Jakob Frey

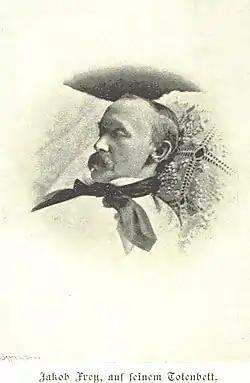
Post mortem photograph of Jakob Frey.

Jakob Frey (13 May 1824 ‒ 30 December 1875) was a Swiss writer of short stories about peasant life. He used the pseudonyms "J. Reif", "F. Kuhn", "F. Imhoof", and "J. A."